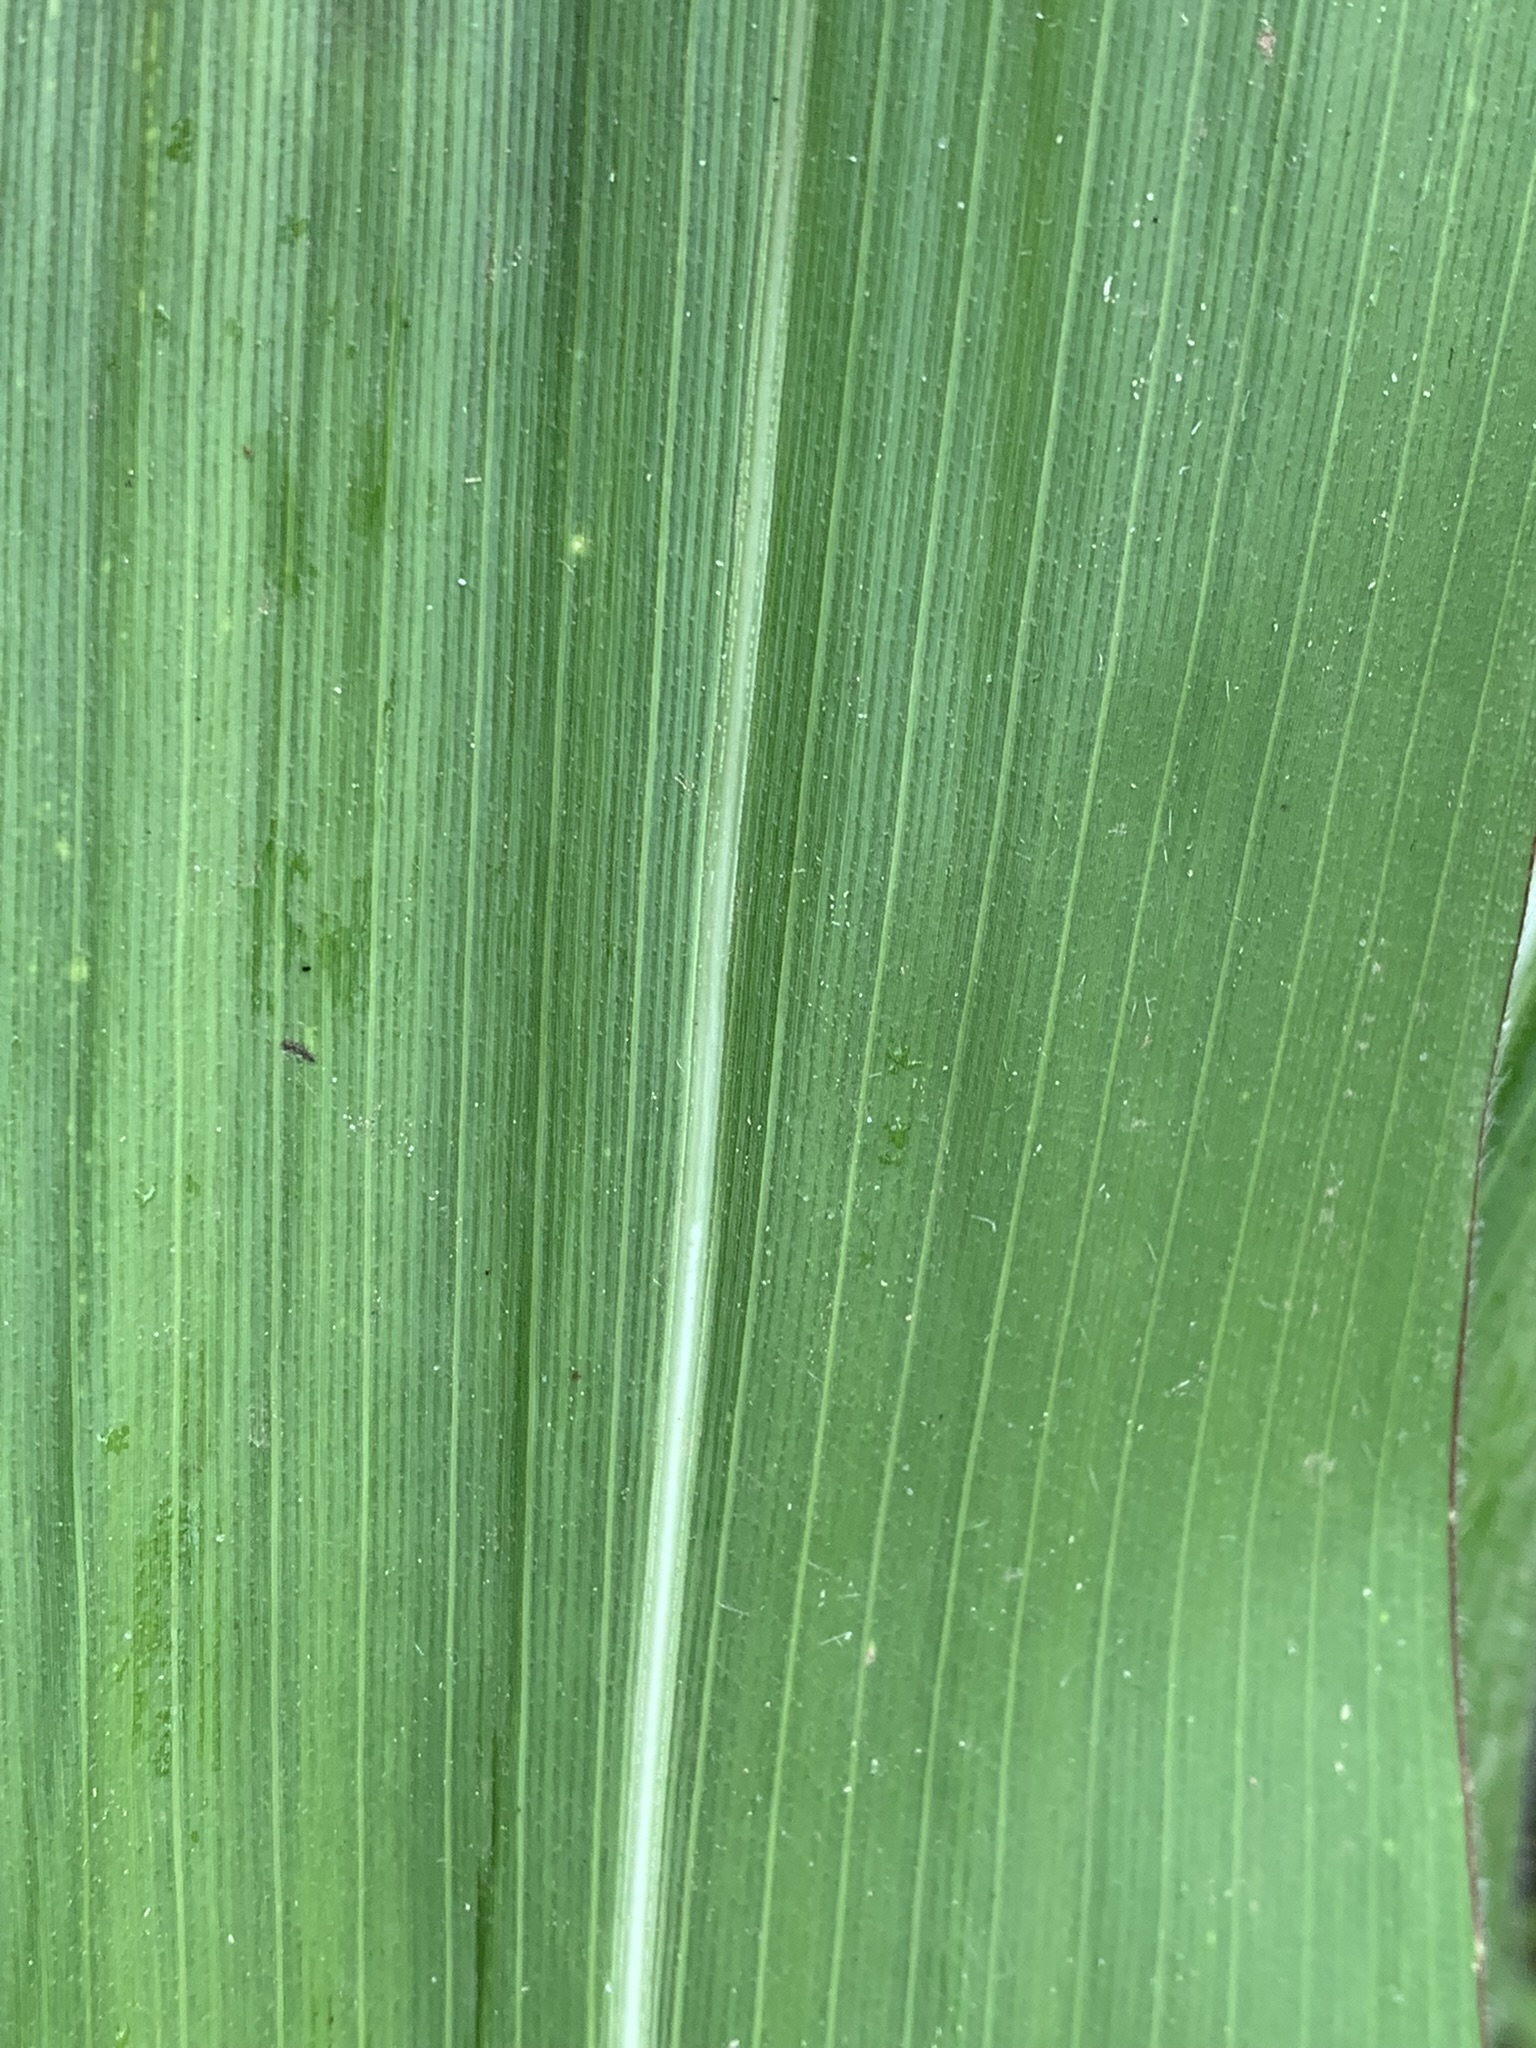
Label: Healthy